Samson and Delilah (van Dyck, Vienna)

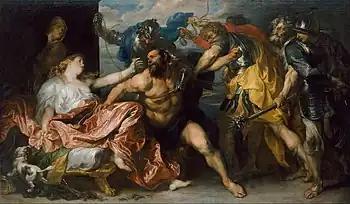
"Samson and Delilah"

Samson and Delilah is a 1630 painting by Anthony van Dyck. Like his 1620 version of the subject, it is in the style of his former master Peter Paul Rubens. Unlike Rubens, however, van Dyck shows Delilah seemingly appalled at her own betrayal of Samson and regretting her act of treason, whereas Rubens showed him as a captive and her as an unscrupulous temptress. Van Dyck's palette in the work also reveals the influence of Titian during van Dyck's stay in Italy. It is now in the Kunsthistorisches Museum in Vienna.